Urartu

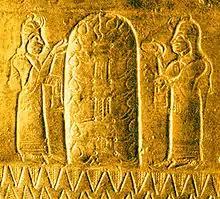
Fragment of a bronze helmet from Argishti I's era. The "tree of life", popular among the ancient societies, is depicted. The helmet was discovered during the excavations of the fortress Of Teyshebaini on Karmir-Blur (Red Hill).

Assyria fell into a period of temporary stagnation for decades during the first half of the 9th century BC, which had aided Urartu's growth. Within a short time it became one of the largest and most powerful states in the Near East.